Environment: real
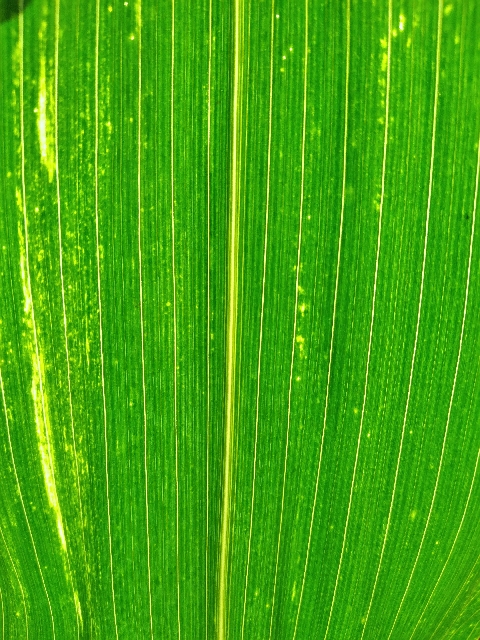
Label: lethal_necrosis